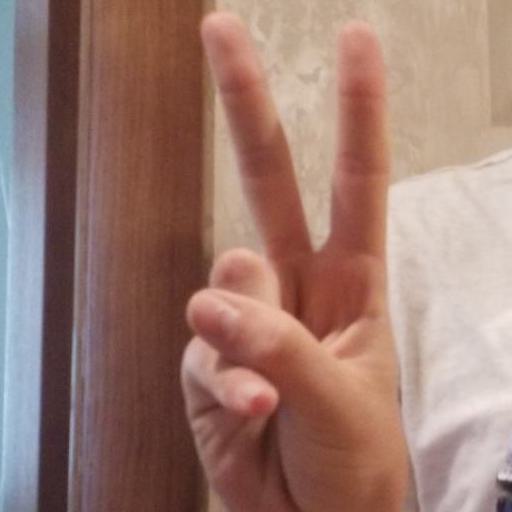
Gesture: peace